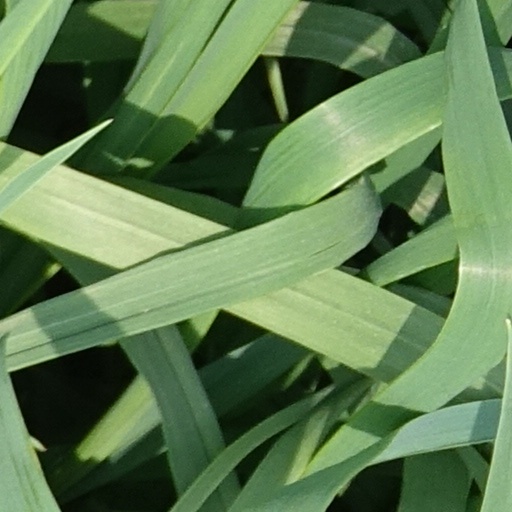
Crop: wheat